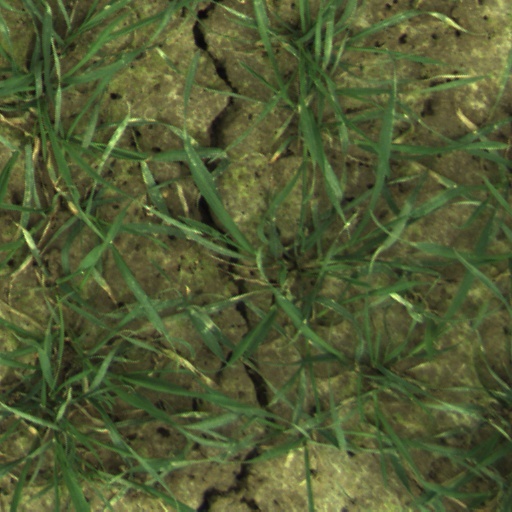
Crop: wheat